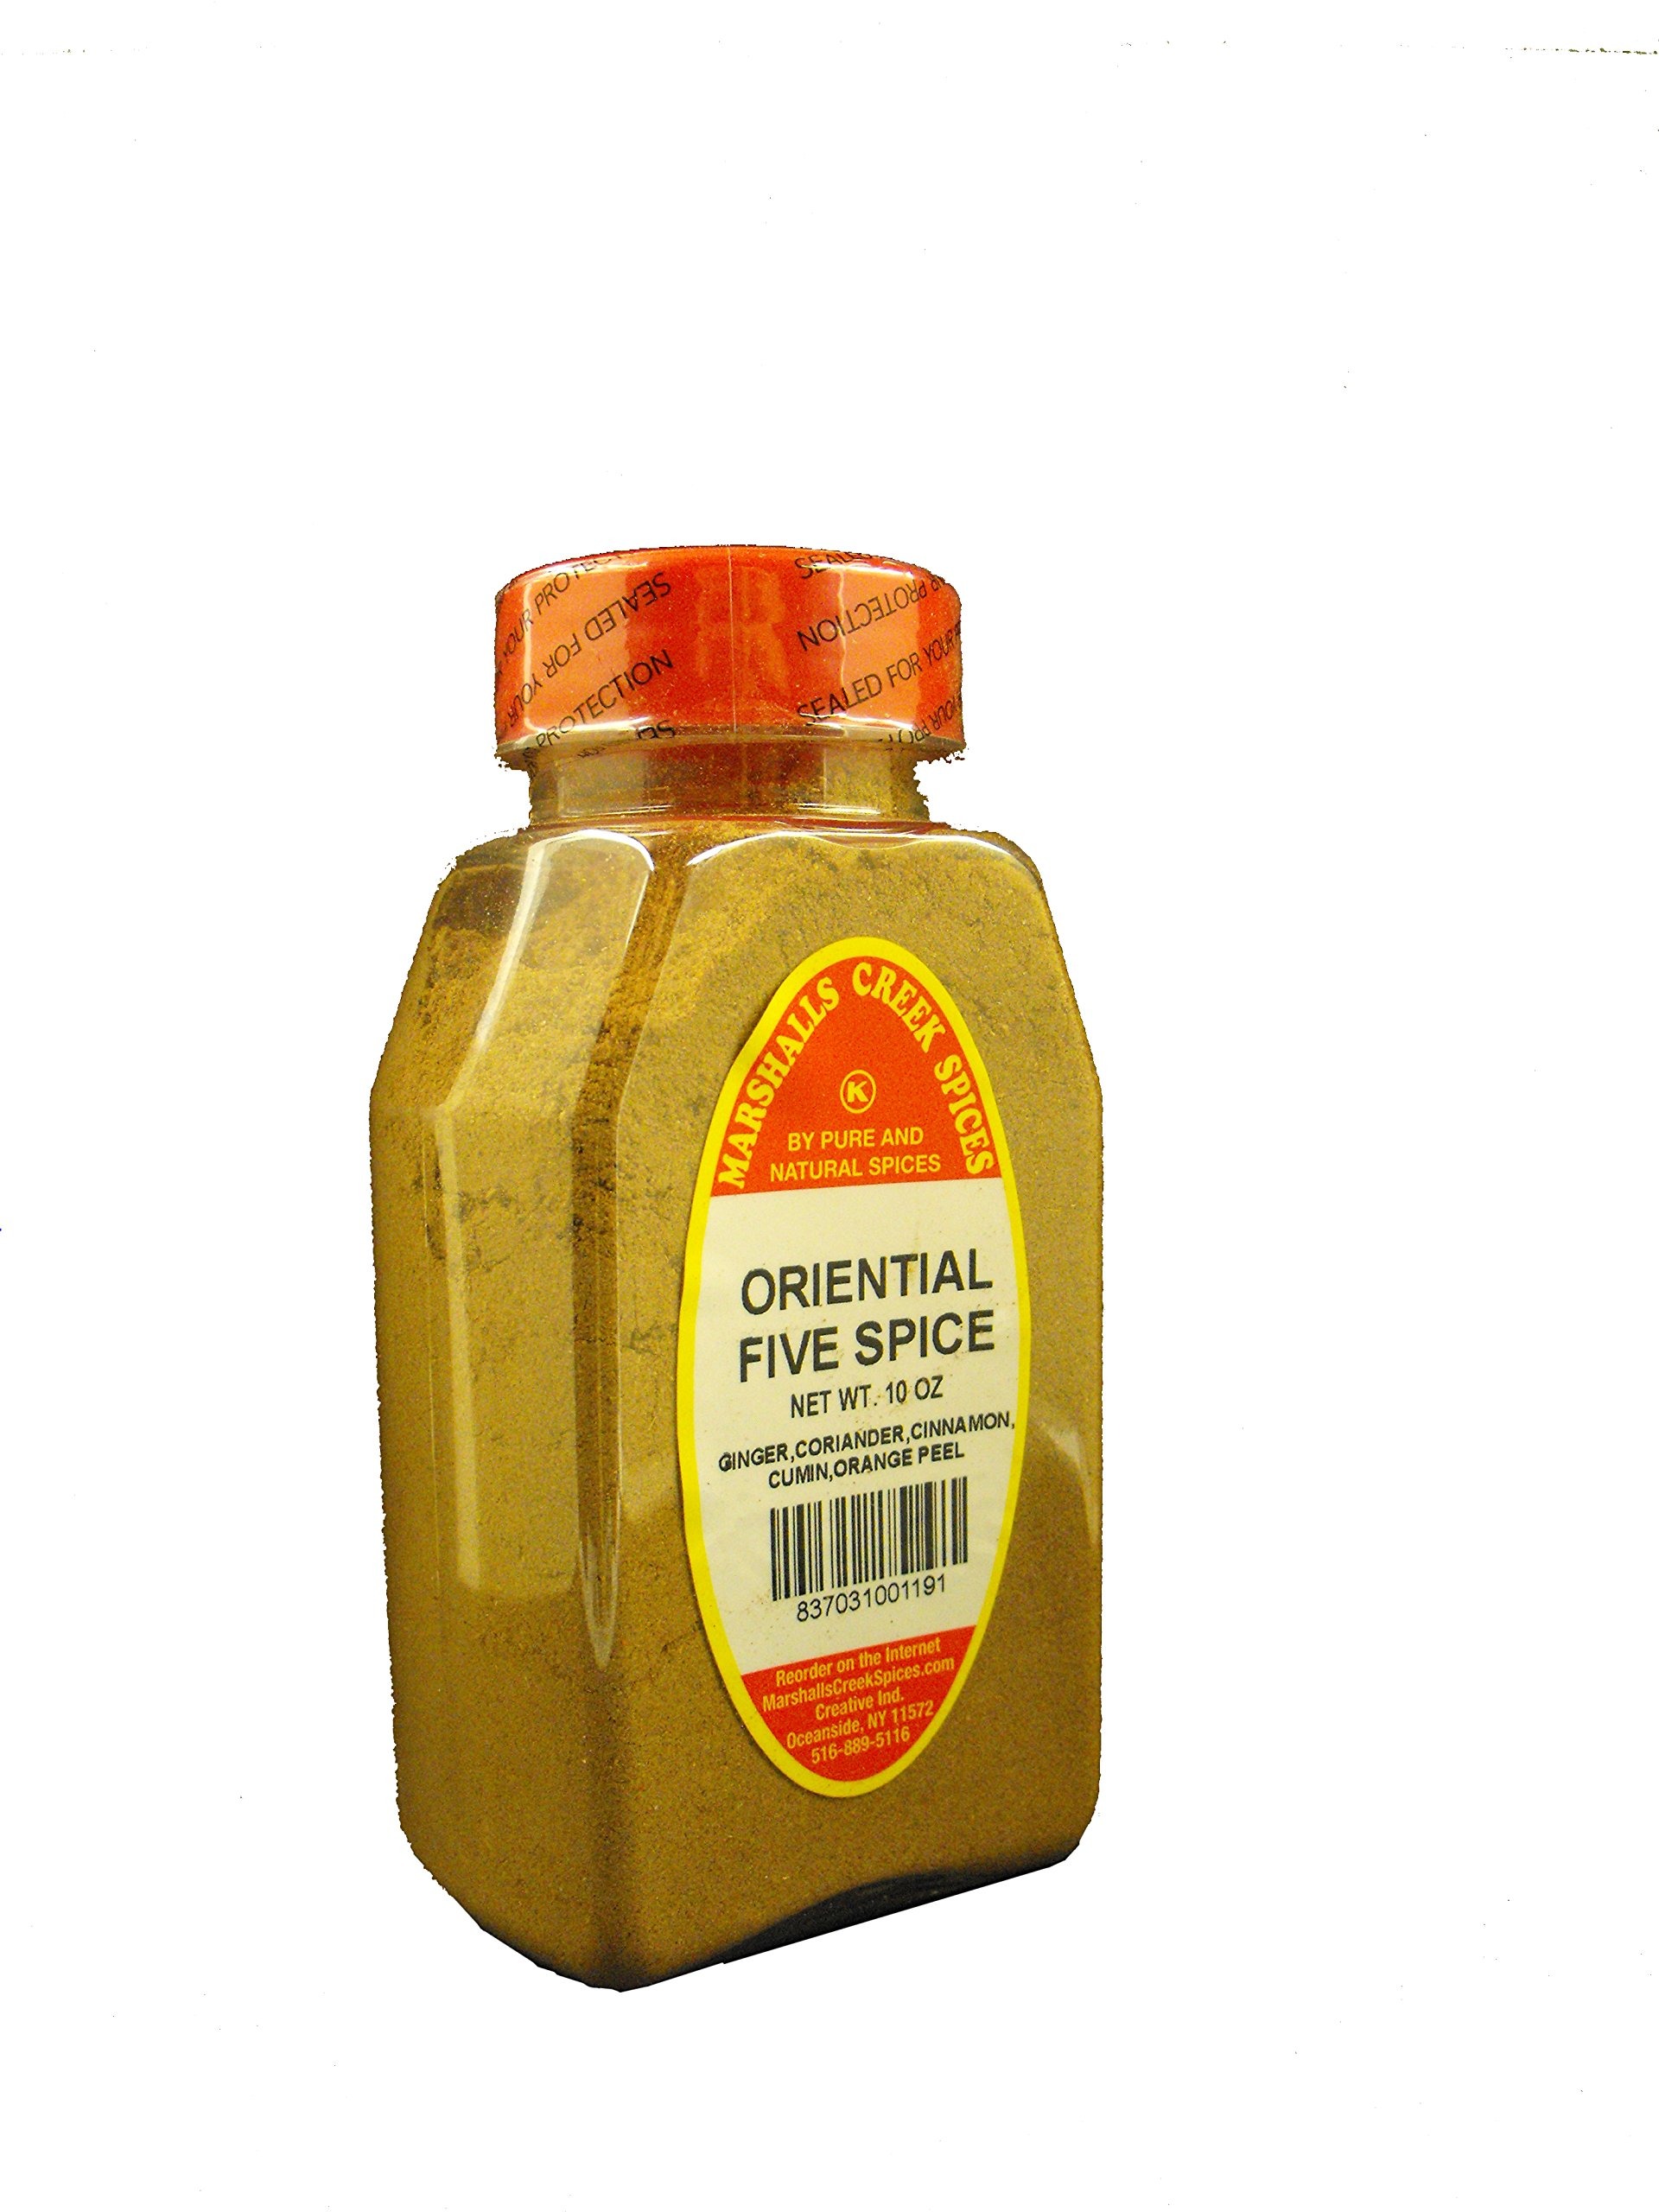
Item Name: Marshalls Creek Spice Co. Oriential Five Spices Seasoning, 10 Ounce
Bullet Point 1: Marshalls Creek Spices buys in small quantities and packs weekly providing the freshest spices possible. Fresher spices means more flavor and a longer shelf life.
Bullet Point 2: No Fillers
Bullet Point 3: No MSG
Bullet Point 4: All Natural
Value: 10.0
Unit: ounce

Price: 25.46